Coronations of the kings and queens of Jerusalem

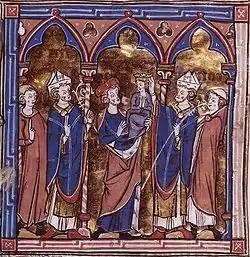
The boy king Baldwin V was carried to the banquet after his coronation.

The kings and queens of the crusader Kingdom of Jerusalem (1100-1291) were invested with royal powers in coronation ceremonies. The first coronation of a king or queen normally encompassed consecration and anointing, which were constitutionally more important than the act of crowning.